Morrison Lodge

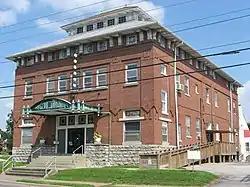

Morrison Lodge, at 125 N. Mulberry St. in Elizabethtown, Kentucky, is a historic Arts and Crafts-style Masonic building. It was listed on the National Register of Historic Places in 1988.